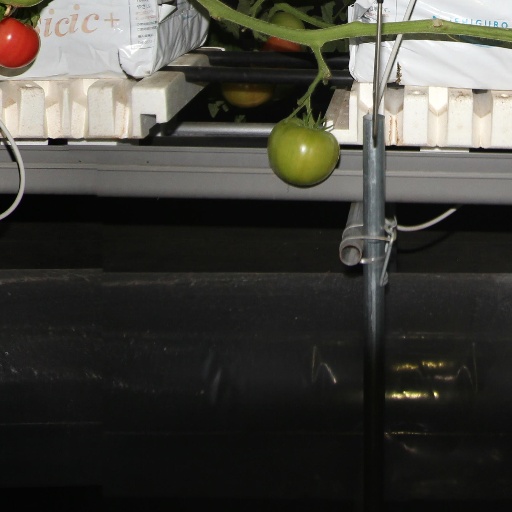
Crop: tomato